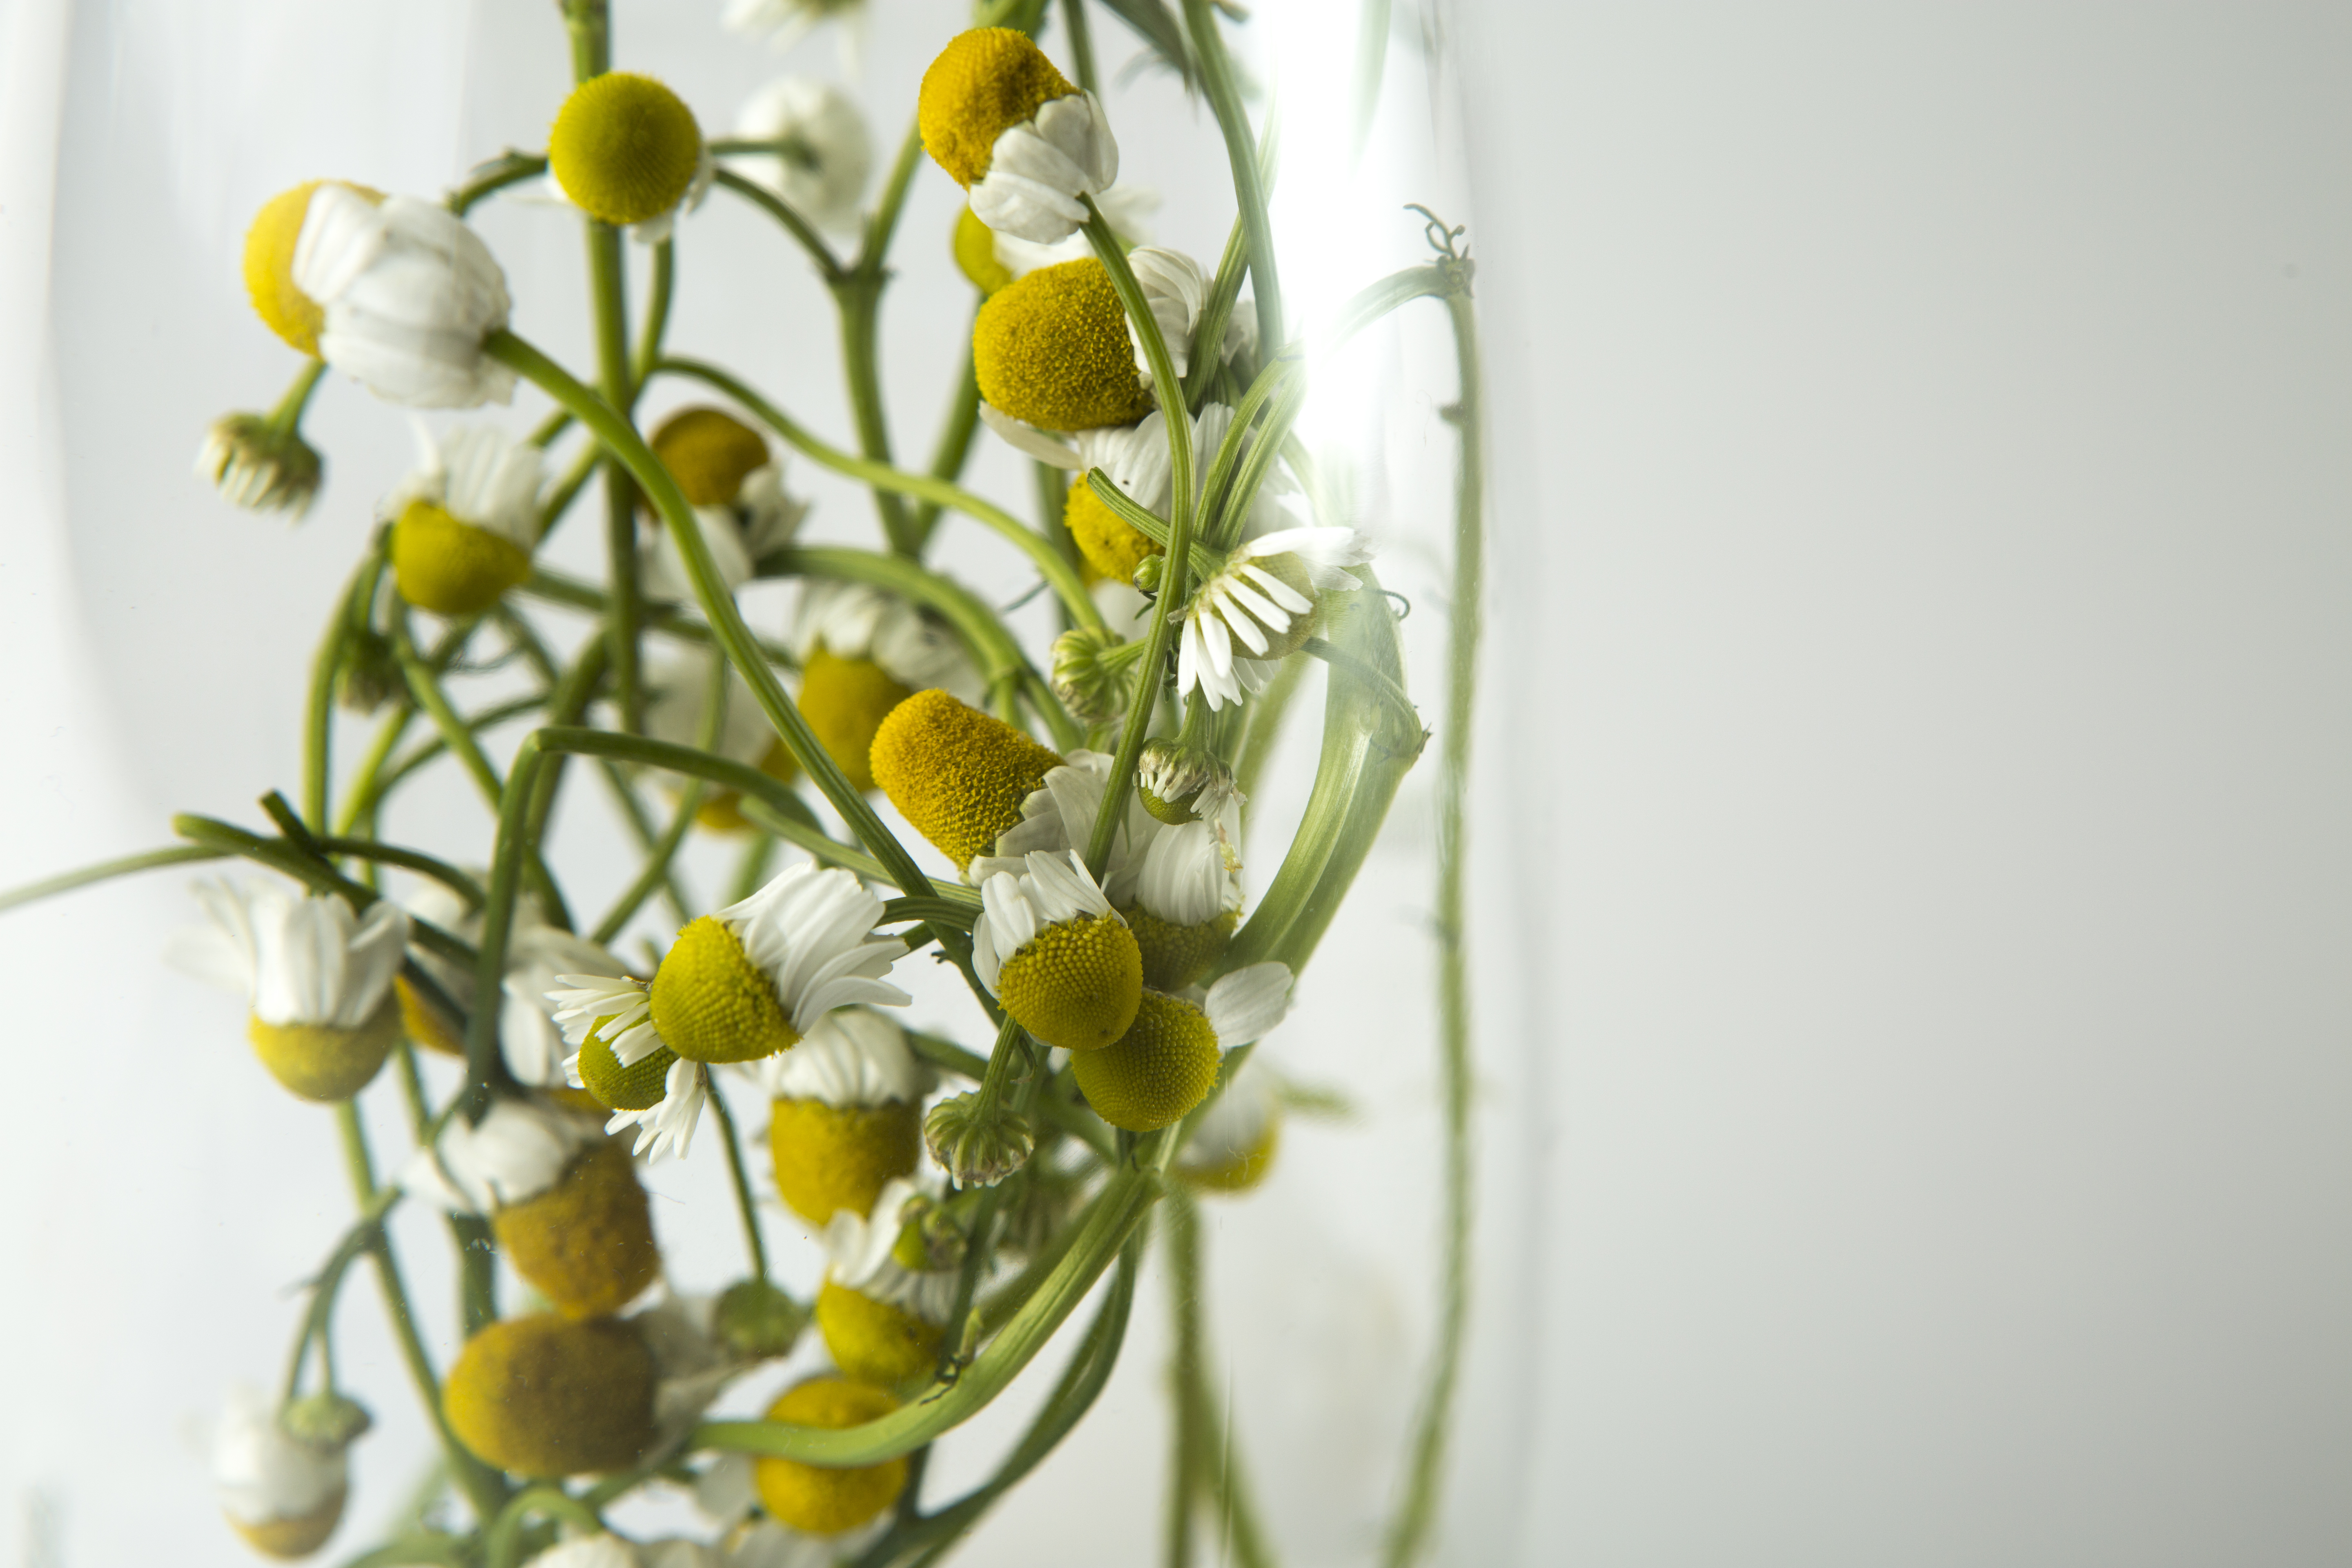
branch, blossom, plant, leaf, flower, bloom, summer, daisy, spring, green, herb, botany, blooming, yellow, closeup, flora, flowers, close up, bright, beautiful, springtime, floristry, macro photography, flowering plant, floral design, land plant, flower arranging